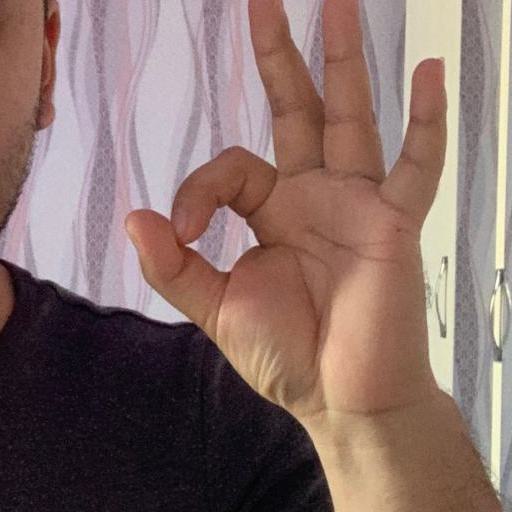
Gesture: ok